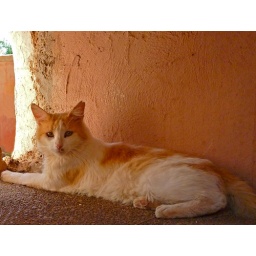
Cat in Ouarzazate. Morocco. Reddish orange is a colour you see everywhere in Morocco. Even the cats are coloured that way.